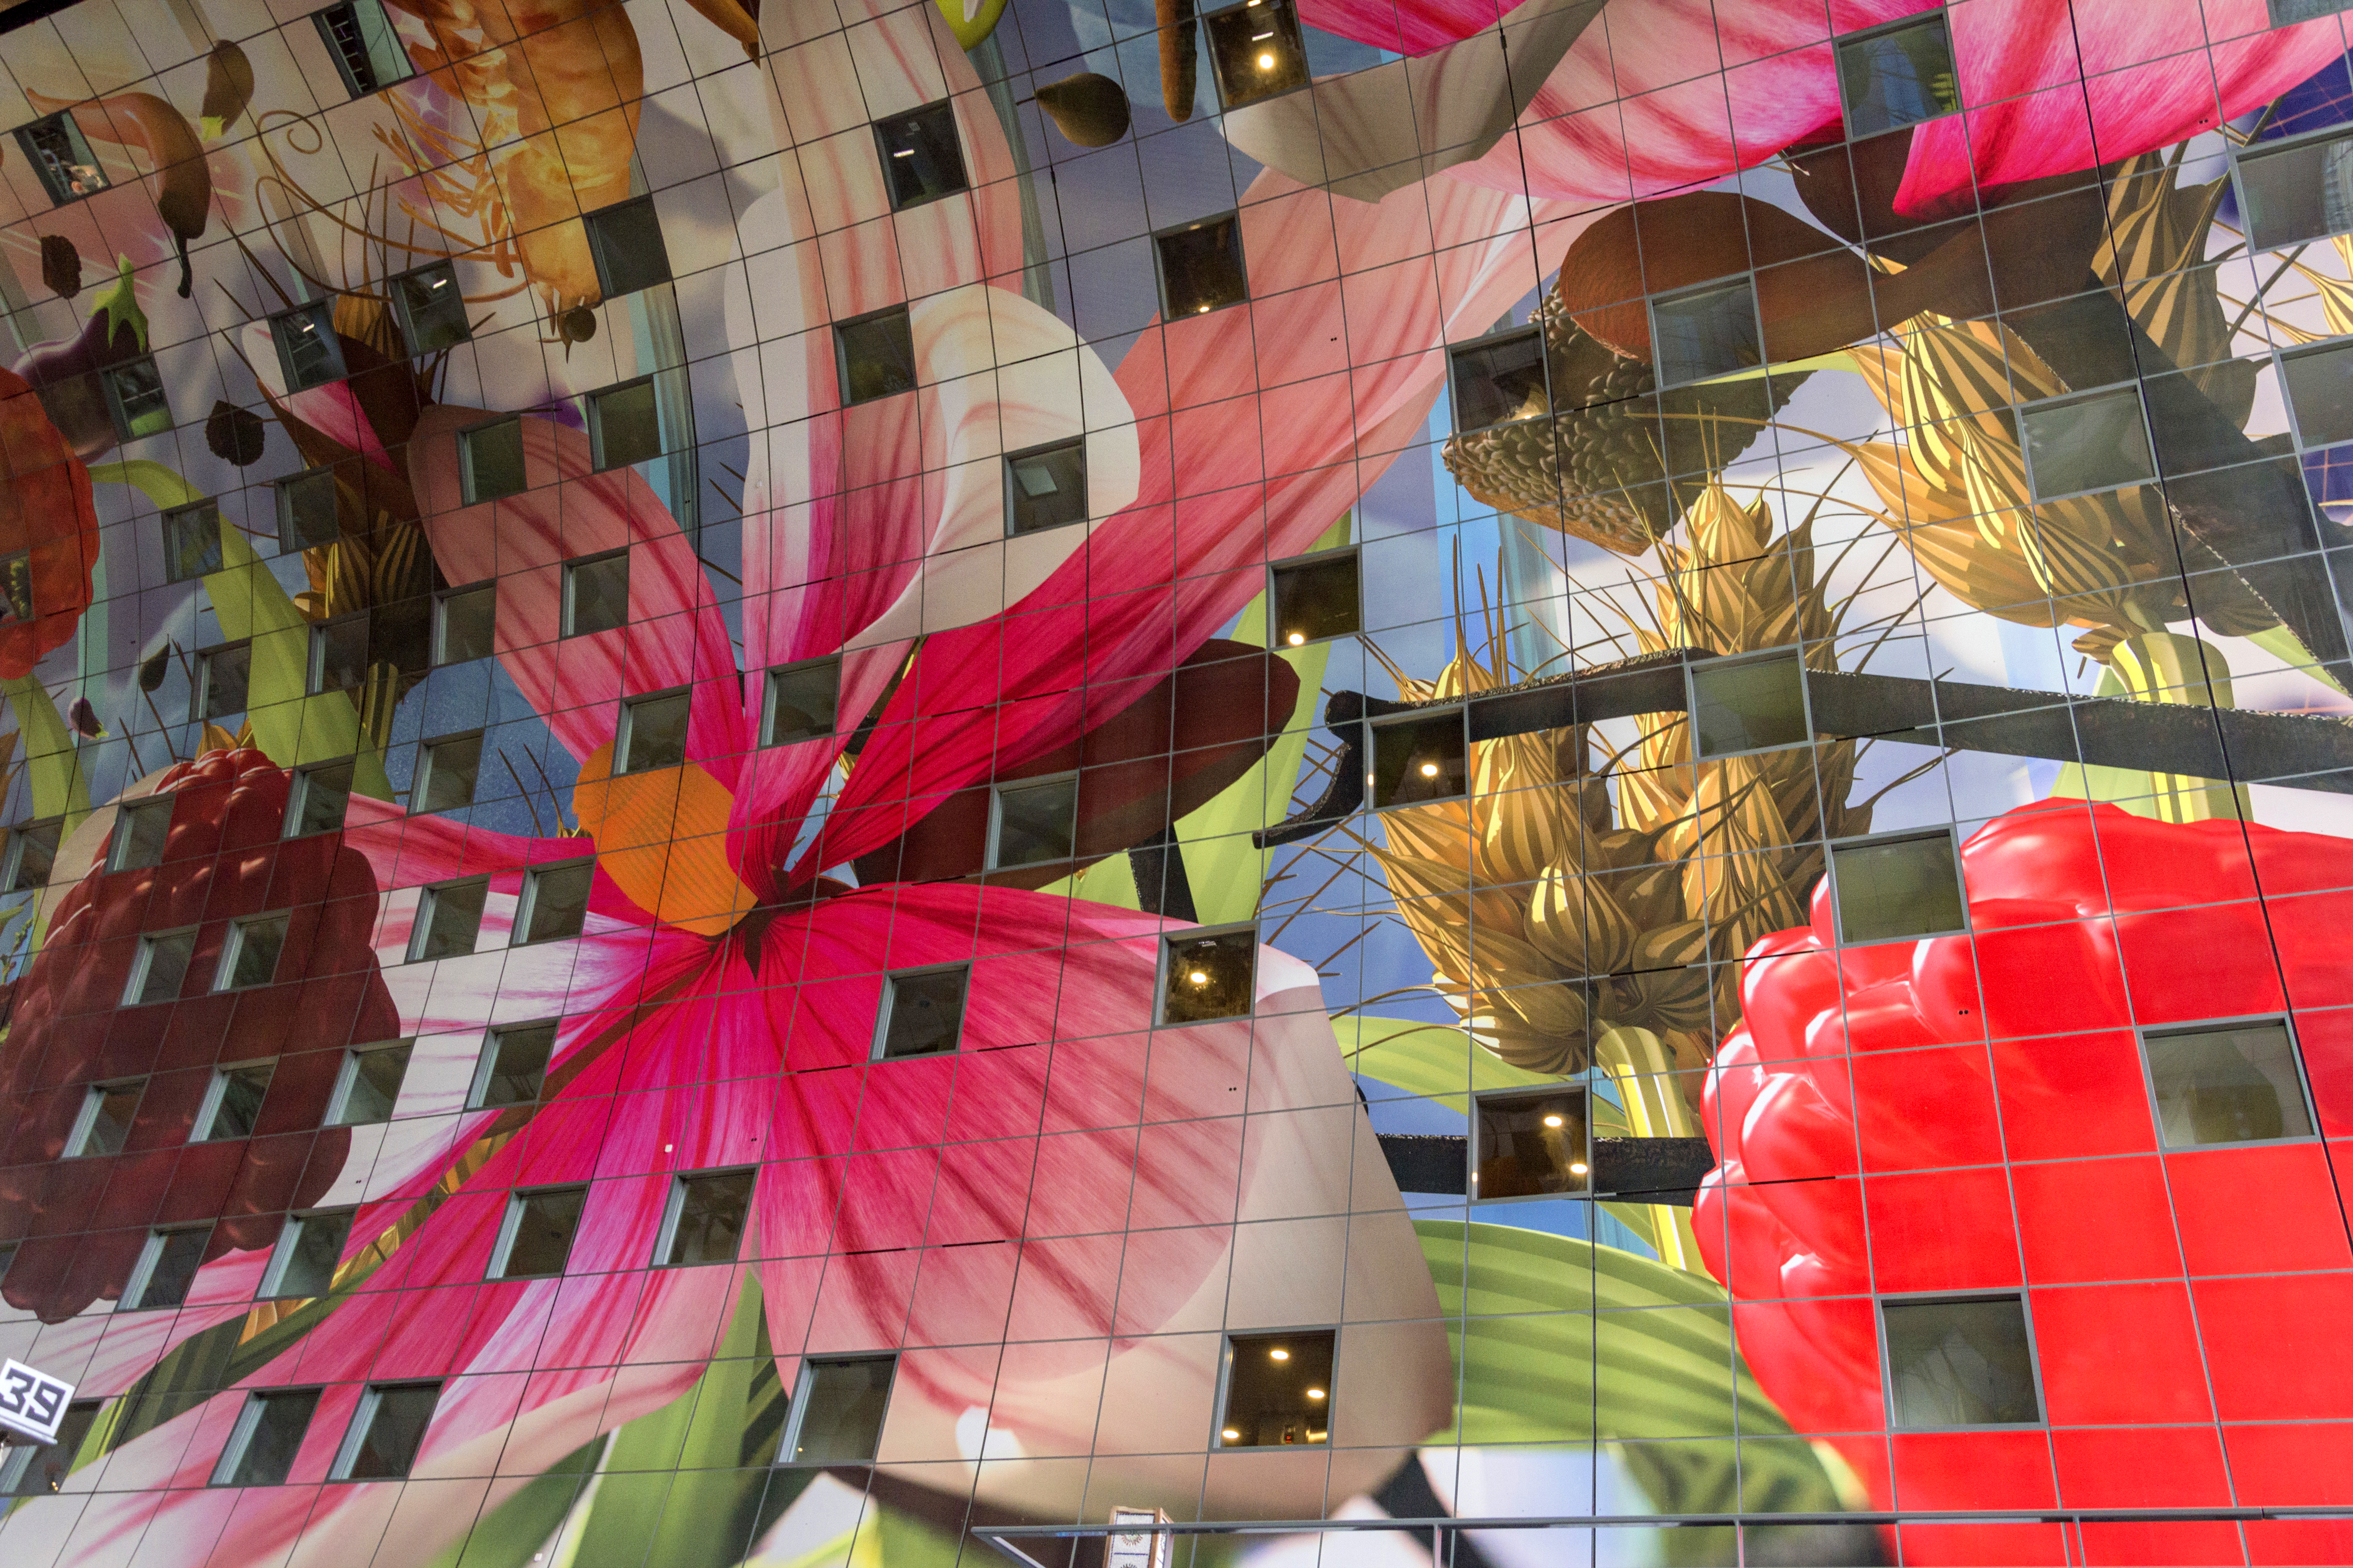
outdoor, architecture, photography, flower, van, building, crowd, photo, red, color, nikon, toy, holland, festival, nederland, netherlands, rotterdam, de, dutch, outdoorphotography, picture, photograph, fotos, foto, fotografie, pd, fair, paulvandevelde, pdvandevelde, padagudaloma, dordrecht, nederlandinfotos, eventphotography, evenementenfotografie, pvdvfotografie, pdvandeveldedordrecht, nederlandsefotografie, dutchphotogaraphy, totallydutch, fotografienederland, hollandsefotografie, fotografieholland, velde, demarkthal